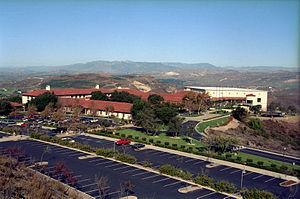
Aux États-Unis, le système des bibliothèques présidentielles est un réseau national de bibliothèques administrées par le Bureau des bibliothèques présidentielles qui fait partie du National Archives and Records Administration. Il regroupe les bibliothèques créées par les anciens présidents des États-Unis. Ce ne sont pas des bibliothèques au sens moderne du terme mais plutôt des lieux où sont préservés et rendus accessibles les papiers, enregistrements, collections et autres objets historiques de nombreux présidents américains. Depuis le mandat de Calvin Coolidge tous les présidents des États-Unis ont leurs bibliothèques présidentielles.